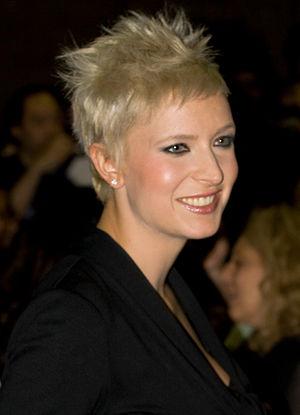
Diablo Cody est le pseudonyme de Brook Busey-Hunt, une écrivaine et blogueuse américaine. Elle est la scénariste de la comédie à succès Juno avec laquelle elle a décroché de nombreuses récompenses dont le BAFTA et surtout l’Oscar du meilleur scénario original aux Oscars 2008. Diablo Cody est également la scénariste du long-métrage de Jason Reitman, Young Adult, sorti le 28 mars 2012 avec Charlize Theron.